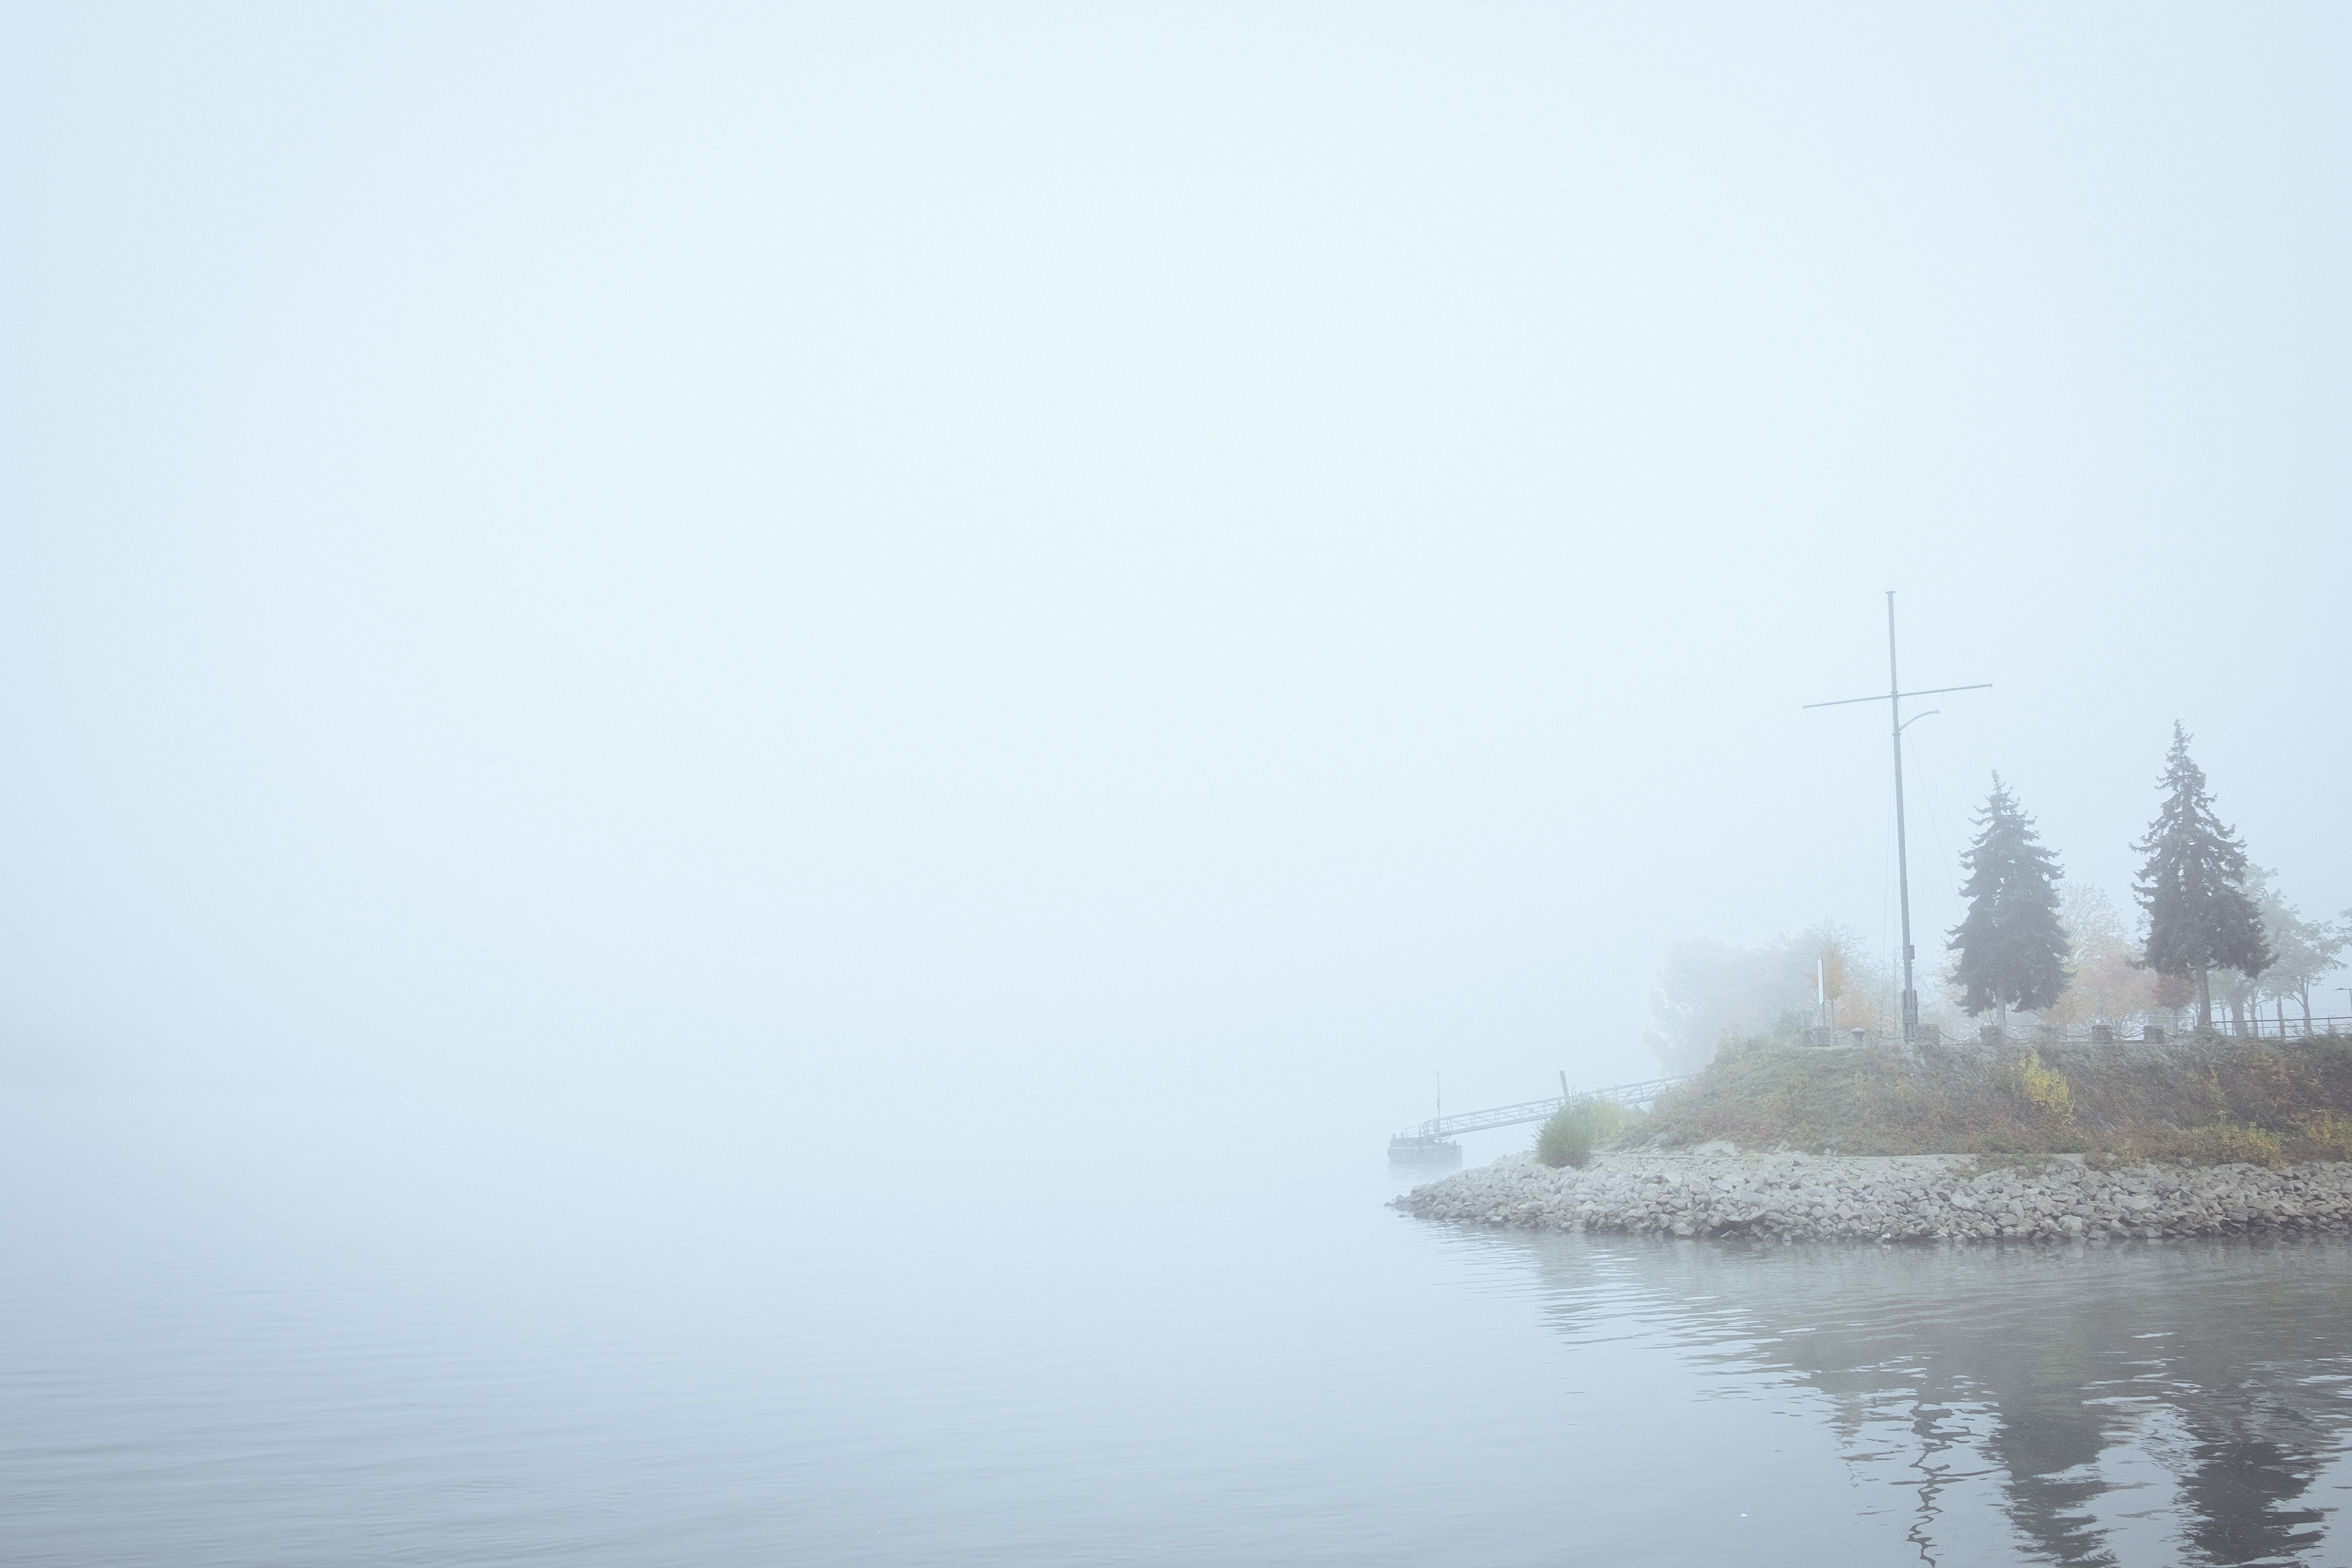
sea, snow, fog, mist, morning, dawn, reflection, weather, haze, atmospheric phenomenon